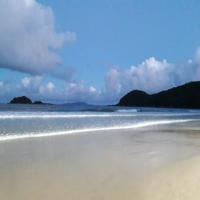
Weather: sun or clear